Feldkirch Sickhouse

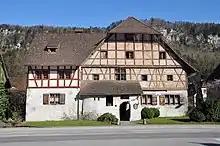
Main building

Feldkirch Sickhouse "(Siechenhaus)", Feldkirch, Vorarlberg, Austria, is listed an Austrian monument of cultural significance. The group of two buildings was erected in the late 16th or early 17th century. Far outside the city of Feldkirch a leper house was founded in the 14th century. The former building might be destroyed in the year 1557. Since April 1985 a youth hostel is located in main building. The outhouse is now a shelter for the bus stop and the entrance for an underpass of the "Reichsstraße".